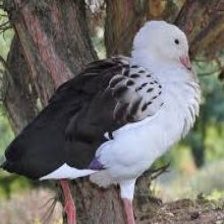
Species: ANDEAN GOOSE
Scientific name: CHLOEPHAGA MELANOPTERA
ImageNet parent category: goose